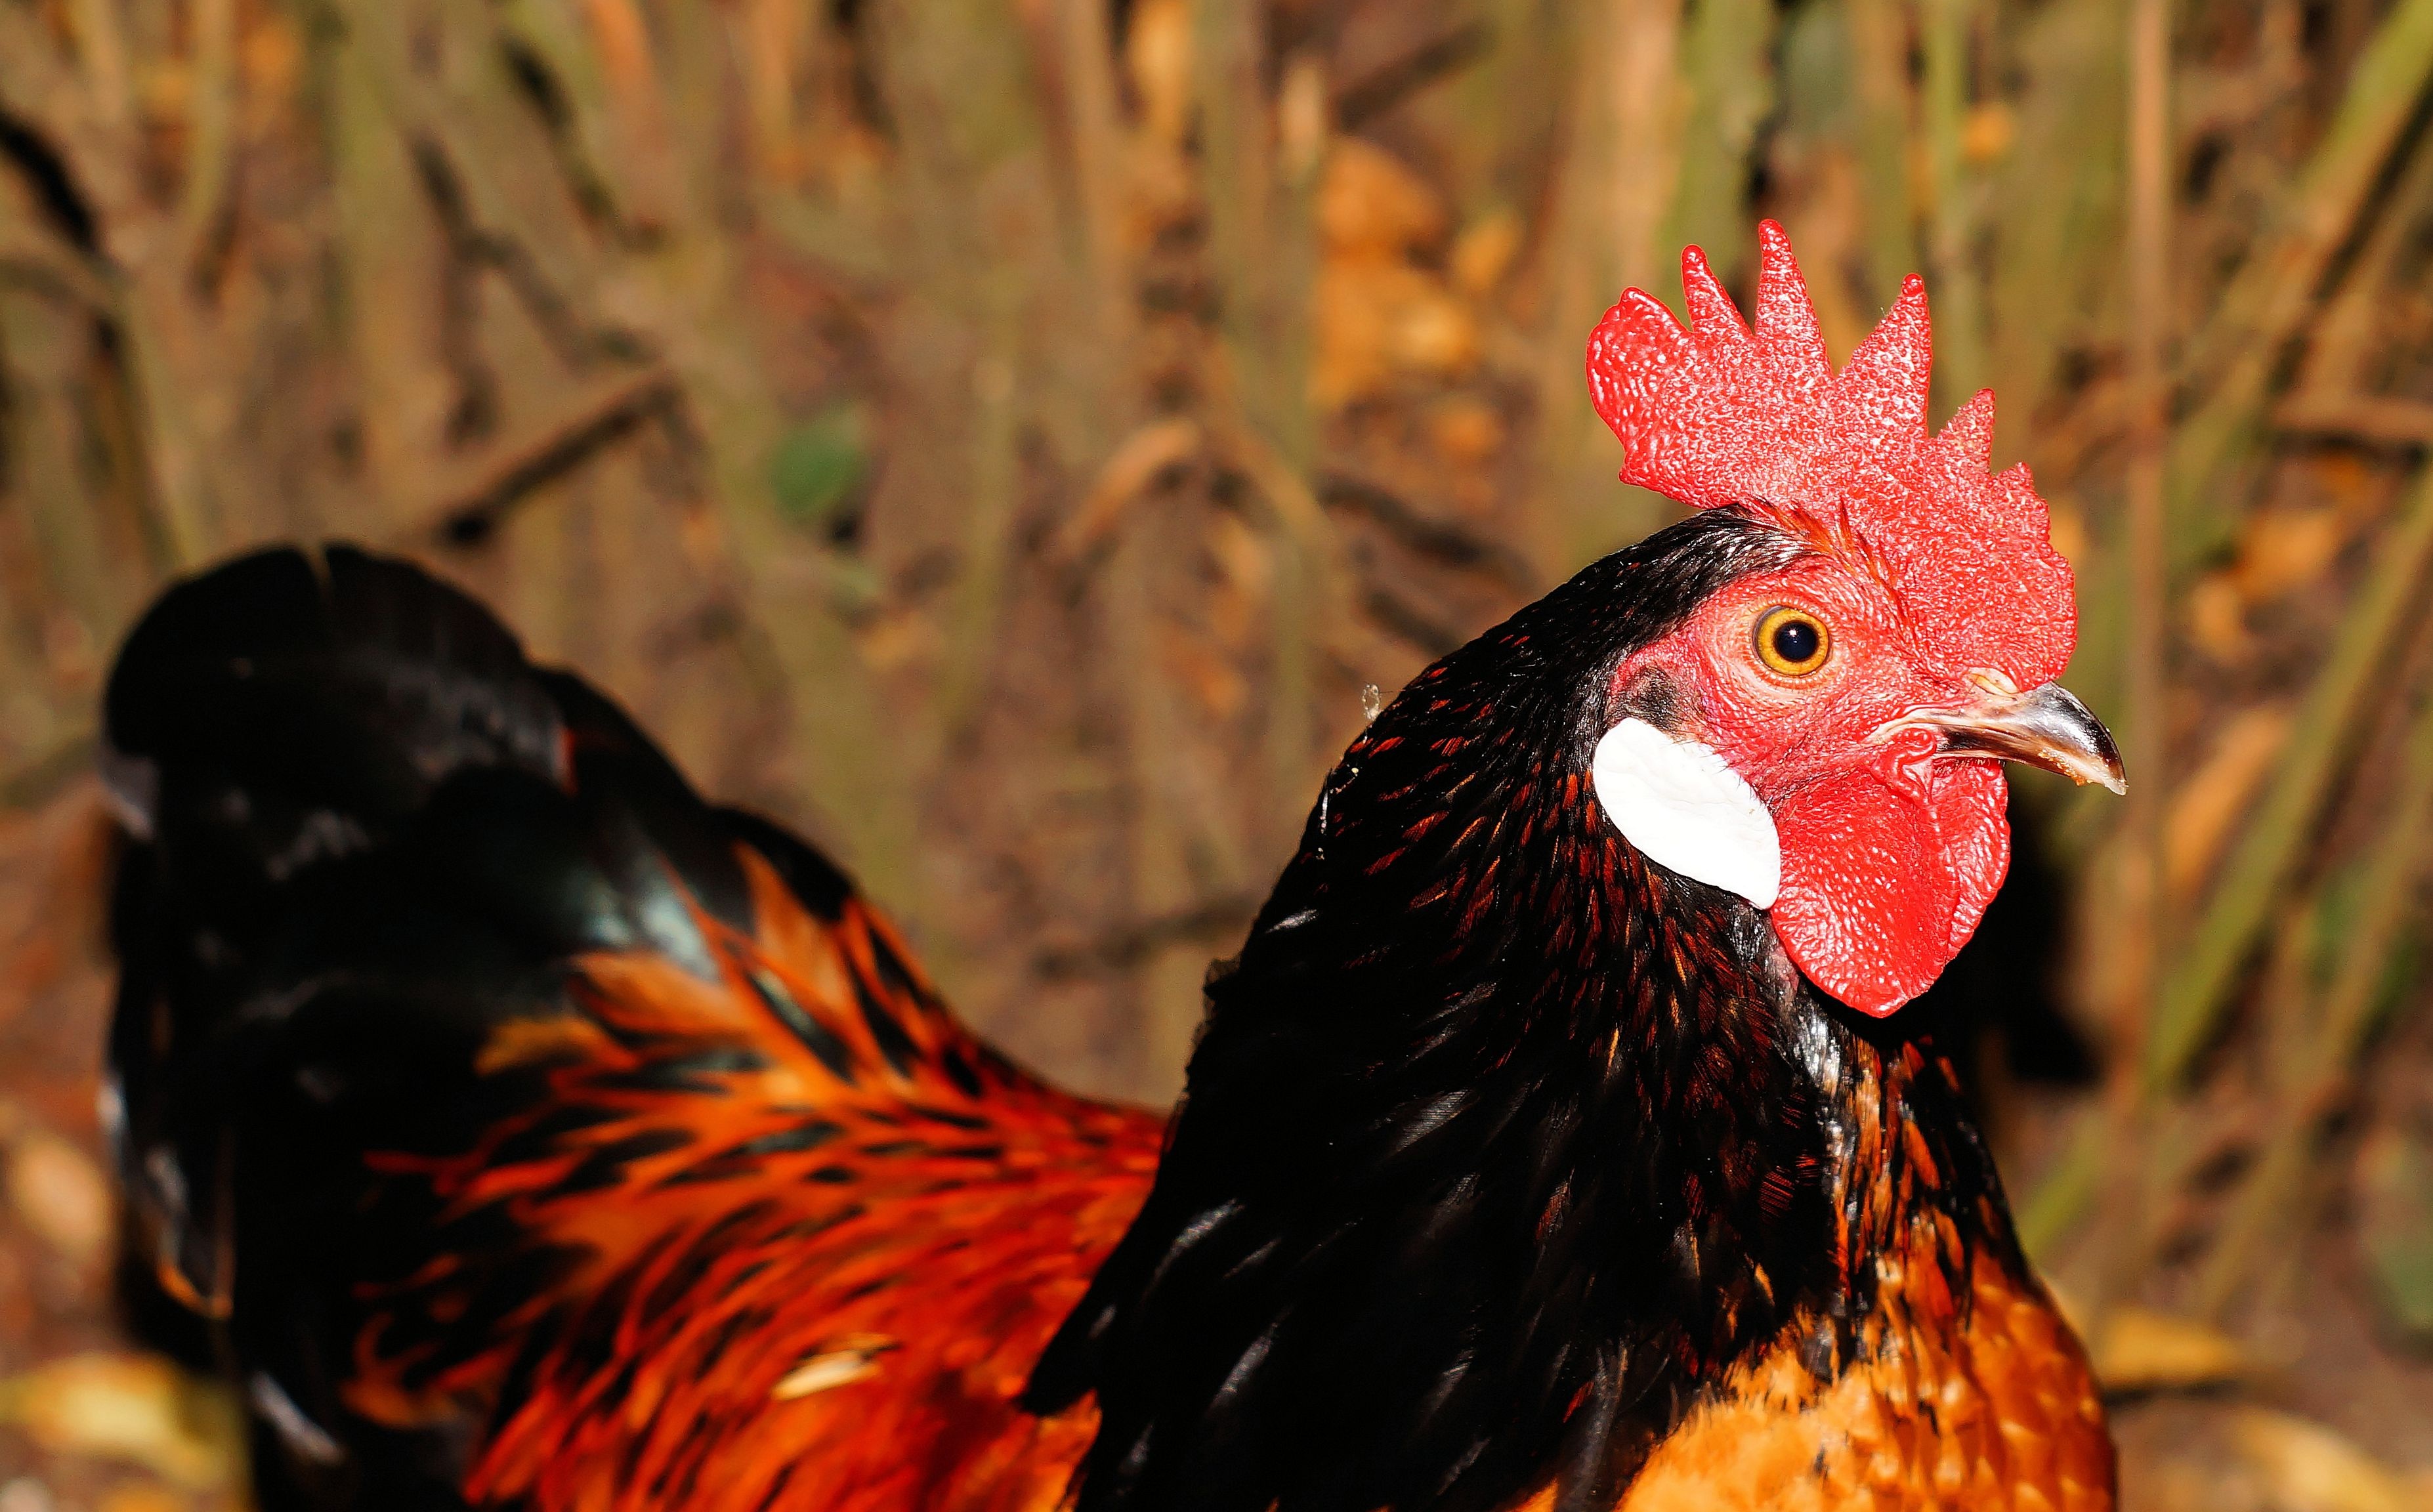
bird, farm, animal, wildlife, red, beak, macro, chicken, fowl, fauna, cockerel, rooster, poultry, cock, galliformes, vertebrate, pride, phasianidae, comb, domestic chicken